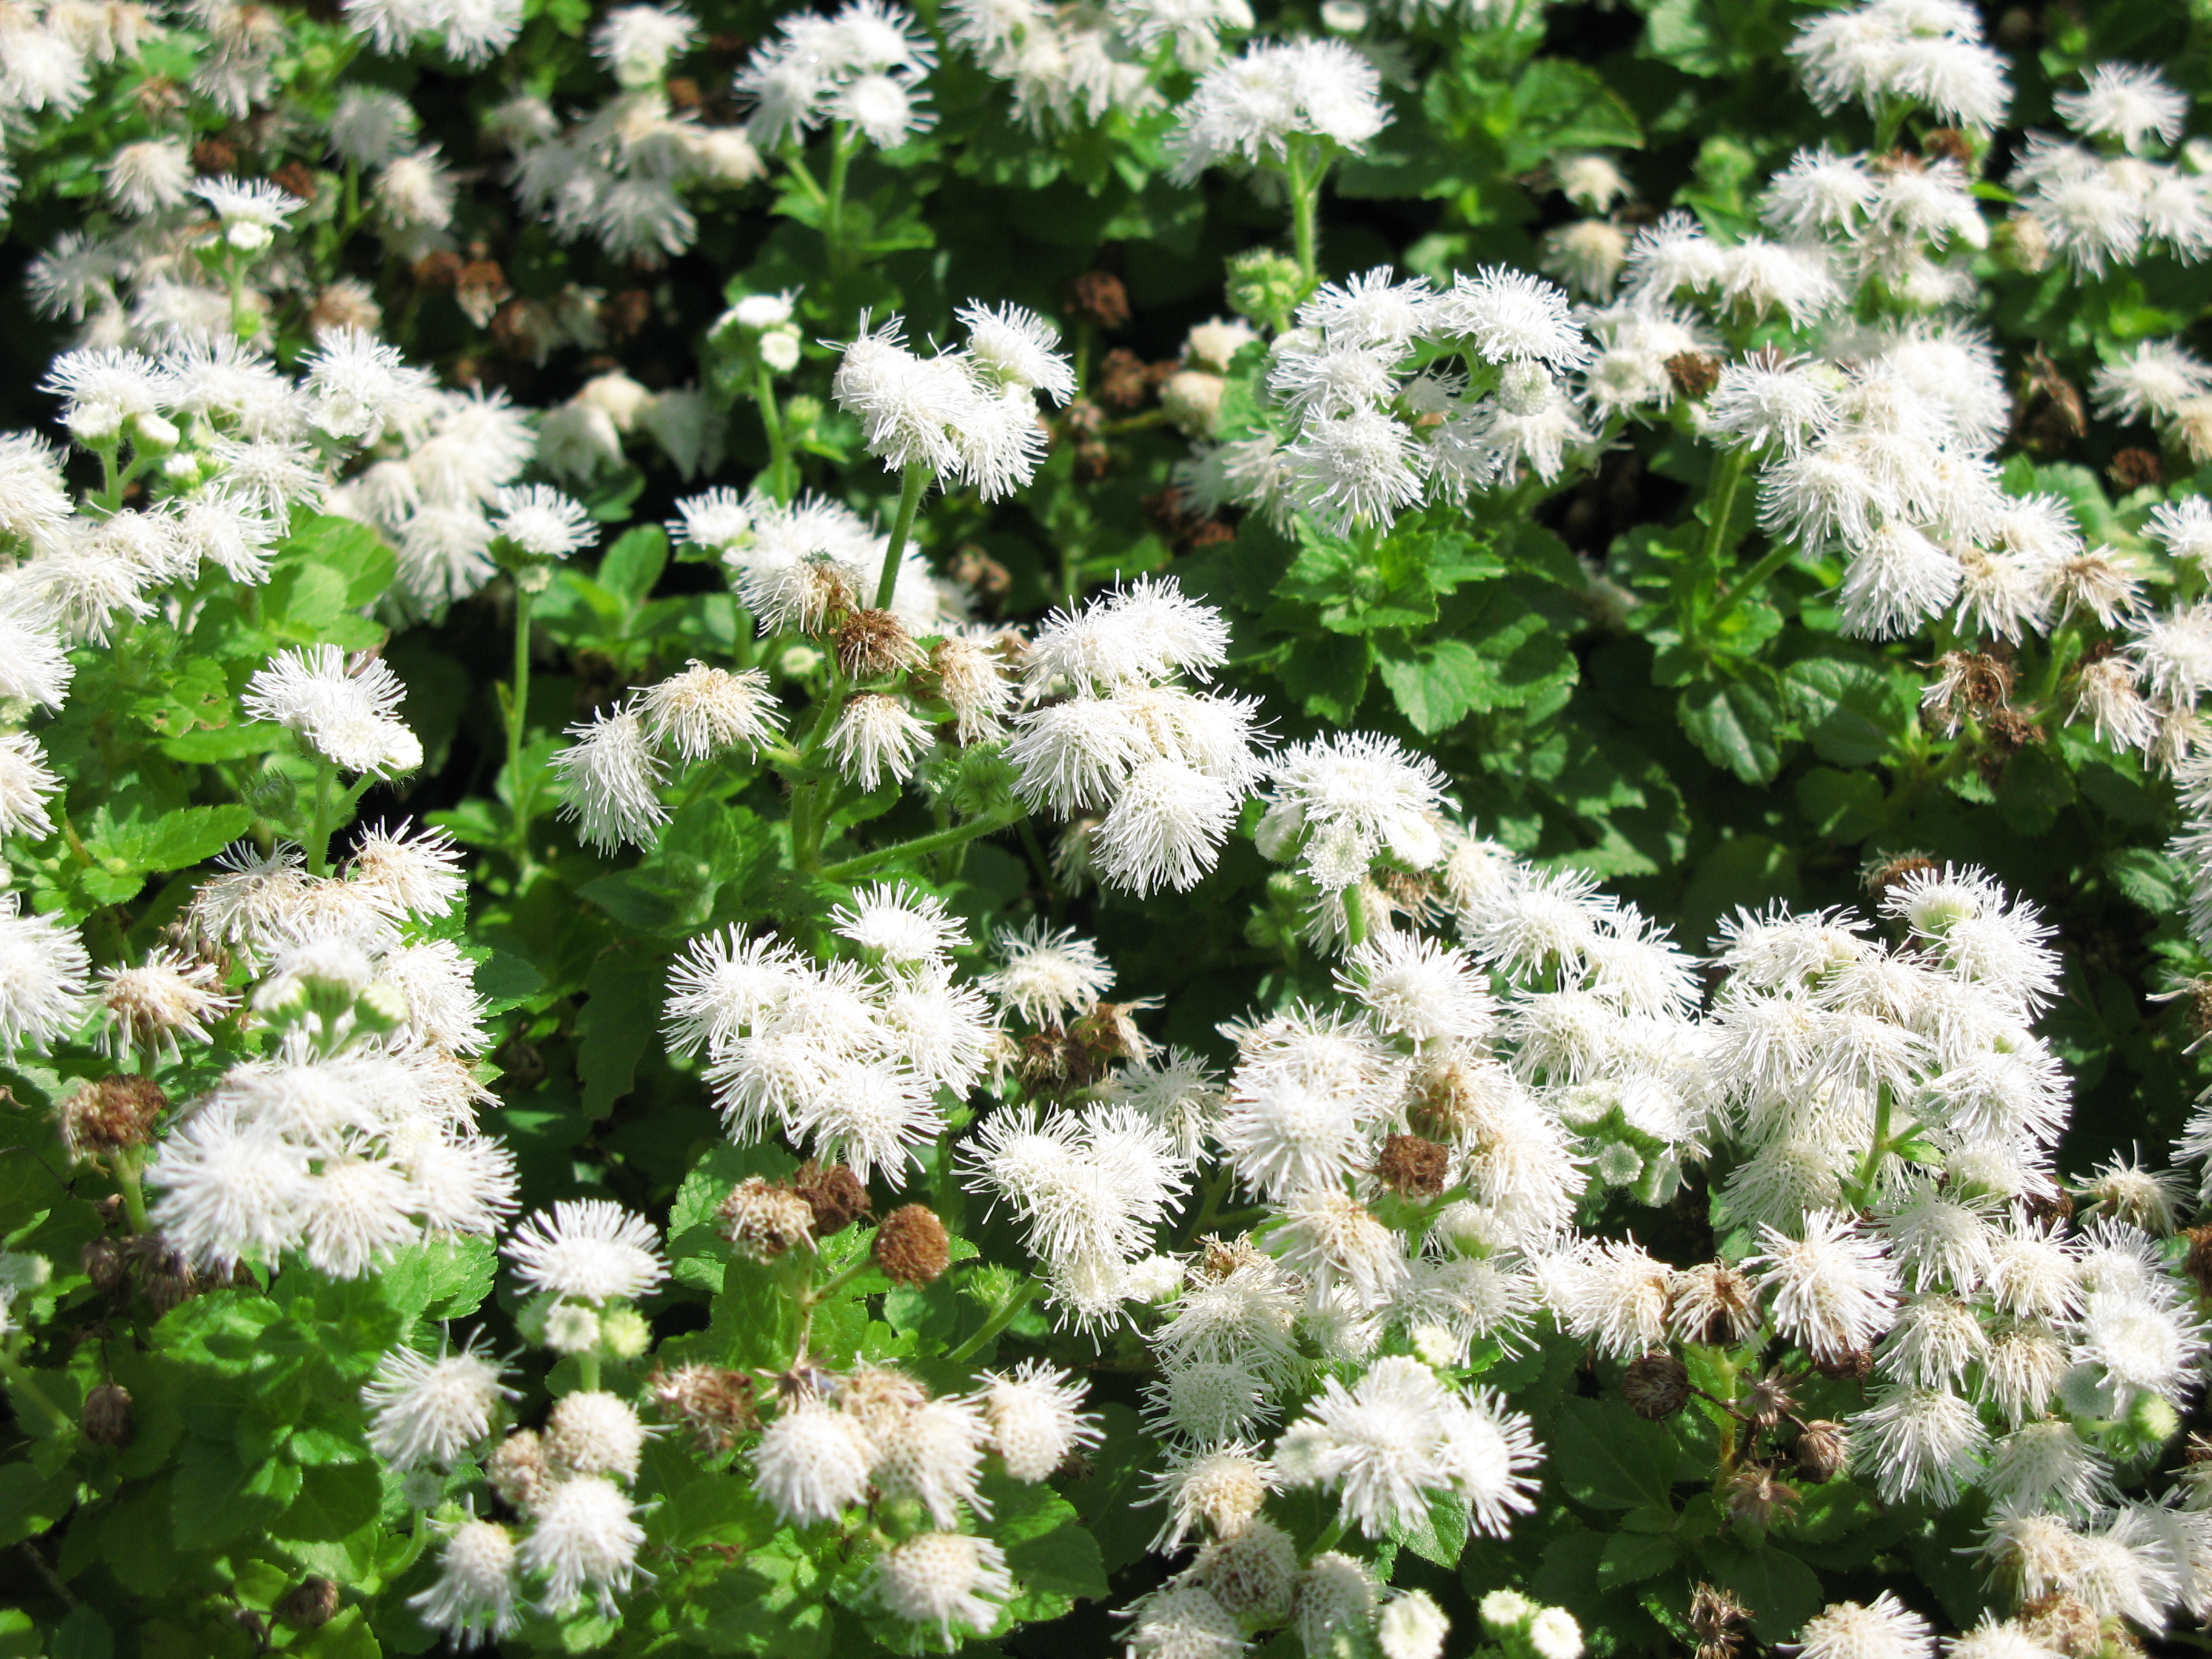
plant, flower, pattern, high, herb, produce, flora, background, shrub, wallpaper, hires, hi, res, g7, candytuft, yarrow, flowering plant, daisy family, subshrub, land plant, breckland thyme, evergreen candytuft